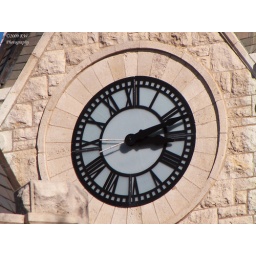
McPherson County Courthouse clock in McPherson Kansas. The 105 foot clock tower was added in 1908. National Register #76002264. Added in 1976.